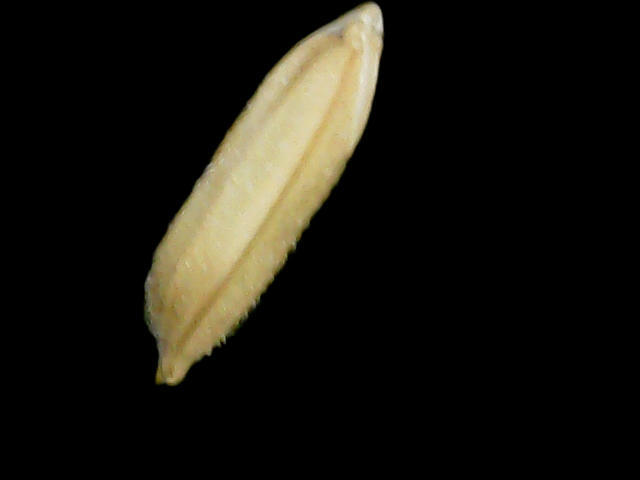
Rice variety: Binadhan14